The Music Scene (TV series)

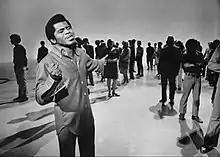
James Brown performing on the program, 1969

The Music Scene is a television series aired by the ABC Television Network in its Fall 1969 lineup, featuring primarily rock and pop music. The 45-minute program aired Mondays at 7:30 pm. It was paired with a second 45-minute program, "The New People", to form a 90-minute block intended to compete with the more popular offering on NBC, "Rowan & Martin's Laugh-In".